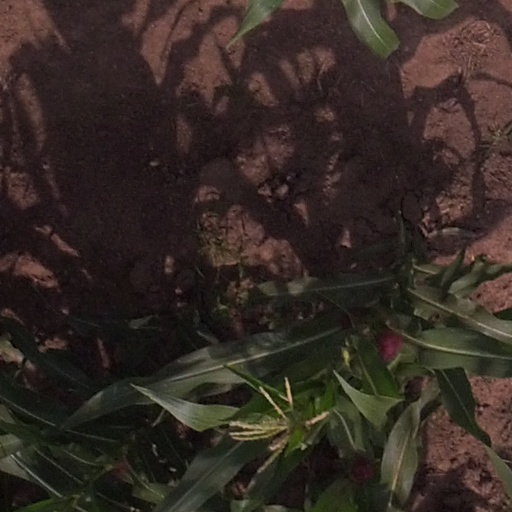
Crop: maize; corn